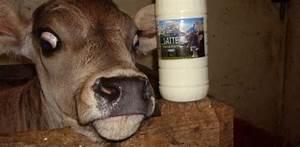
cow